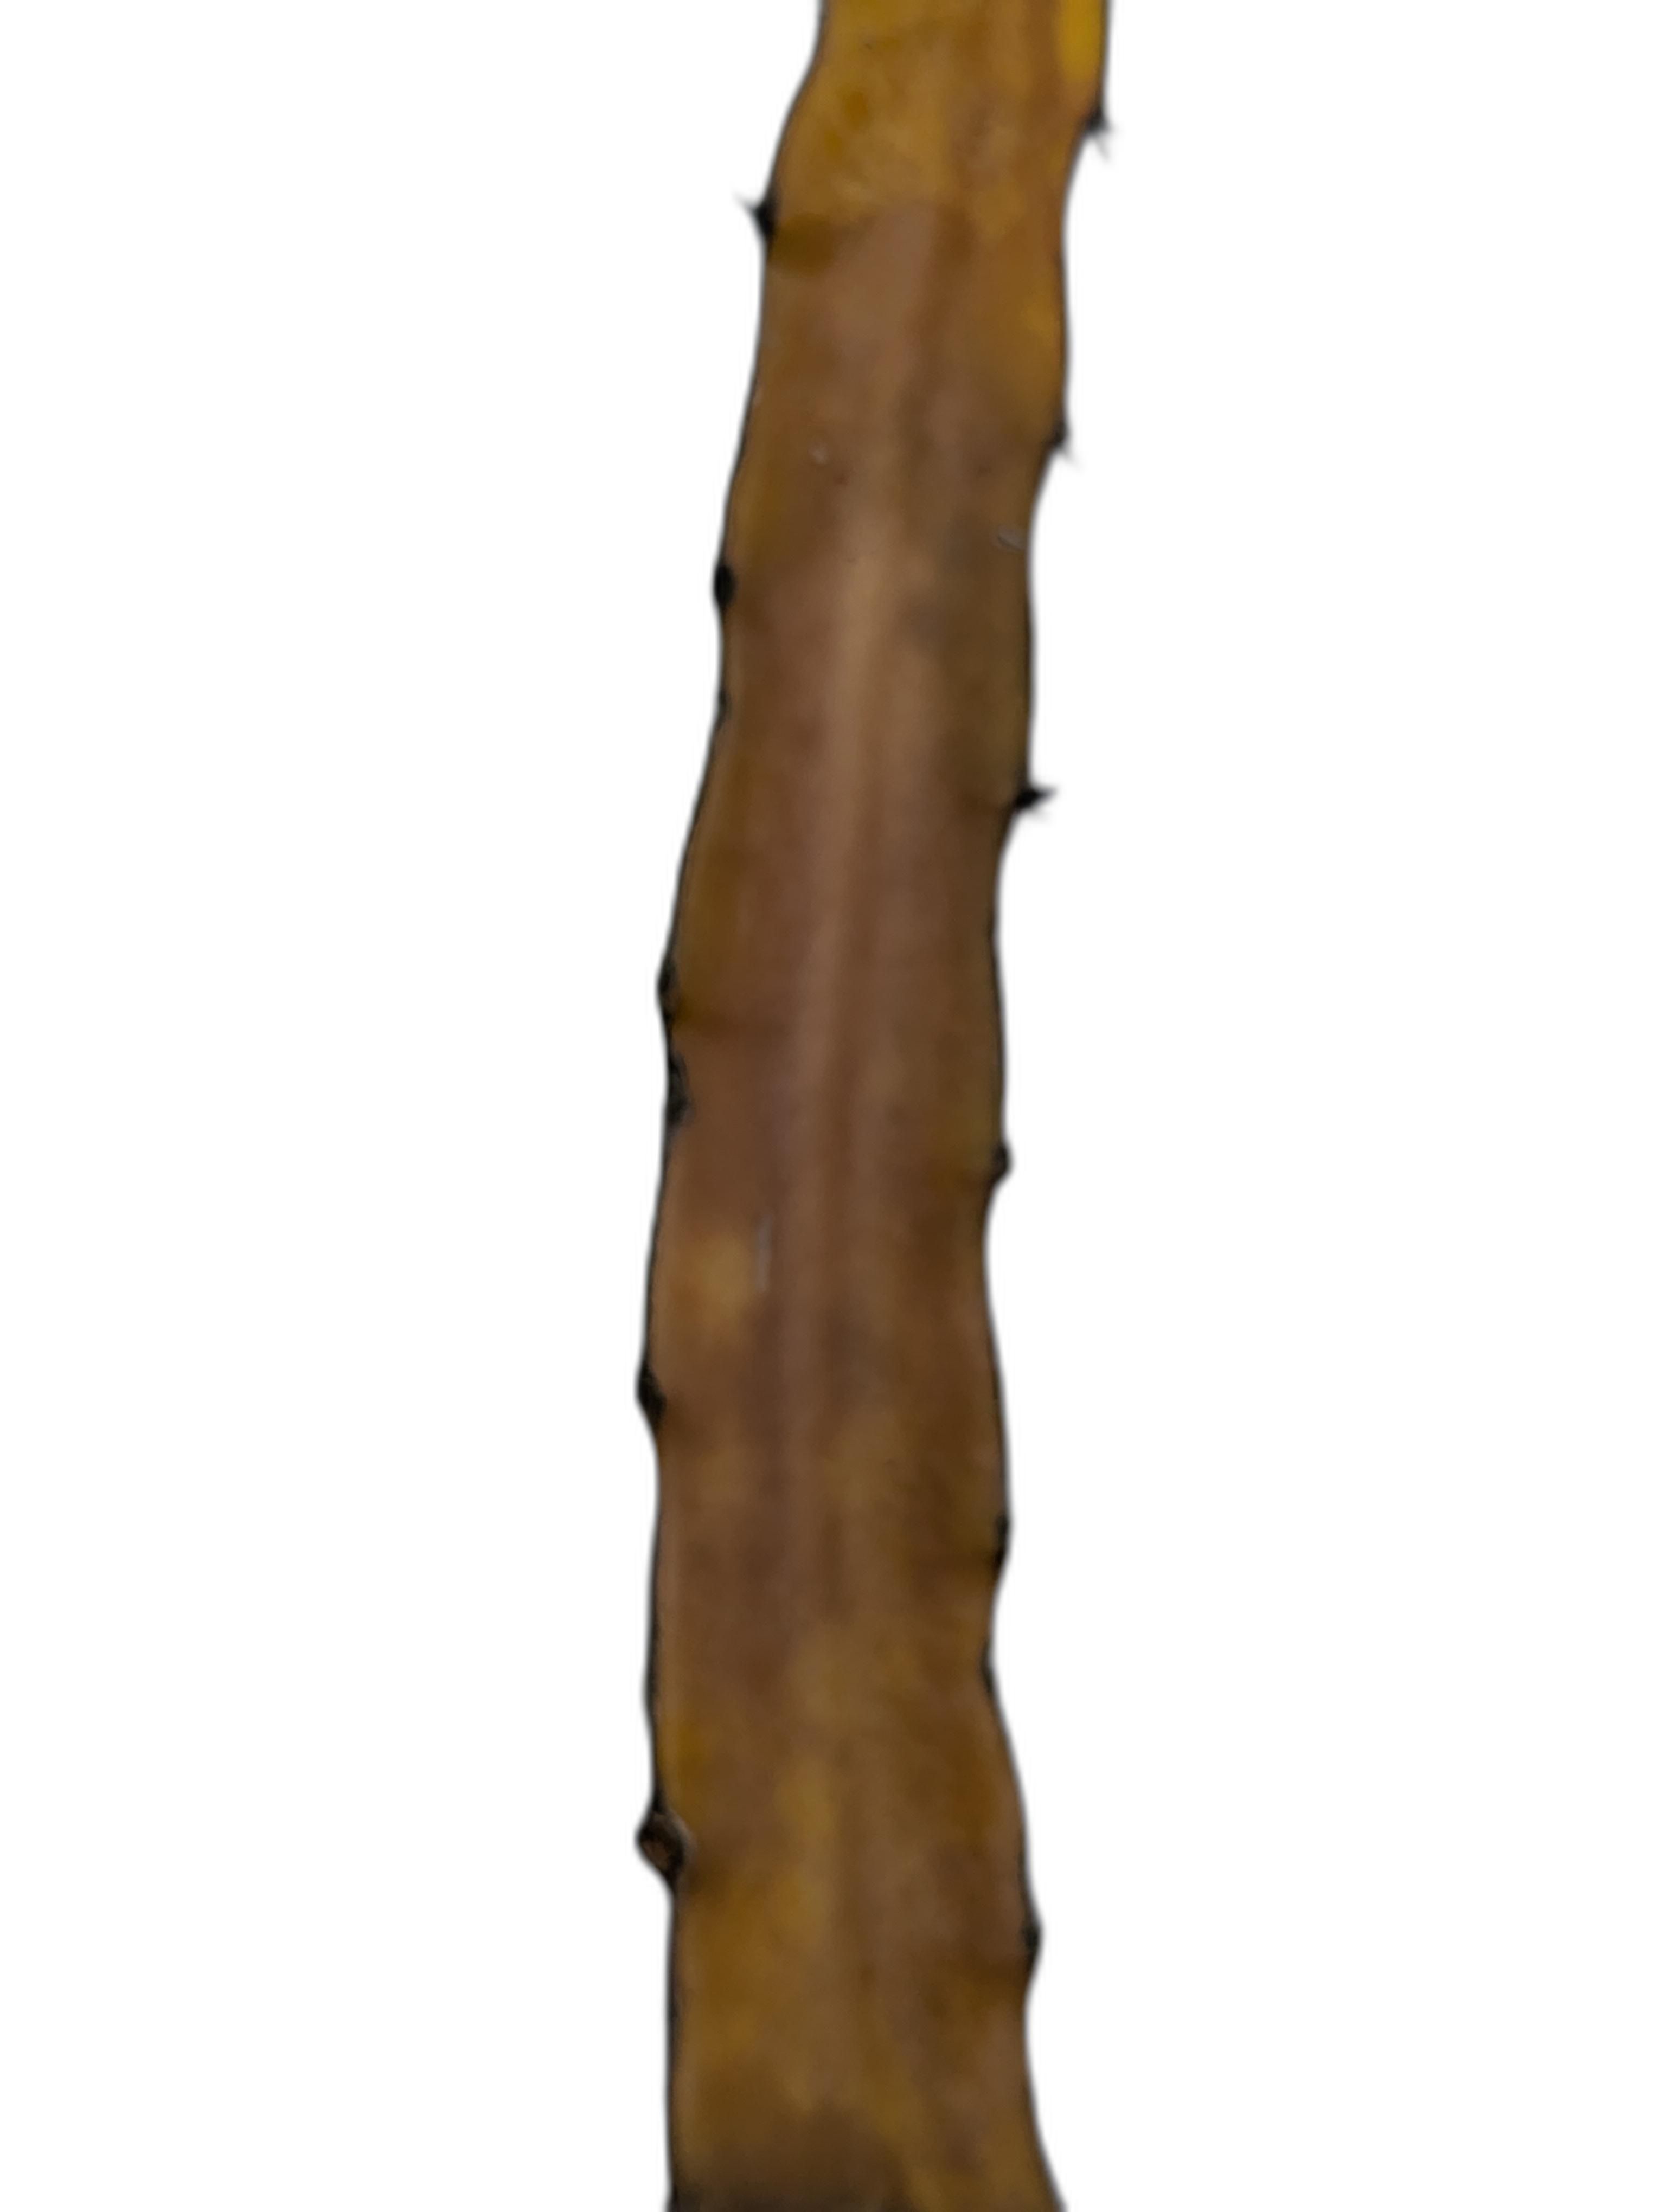
Label: Bad leaf